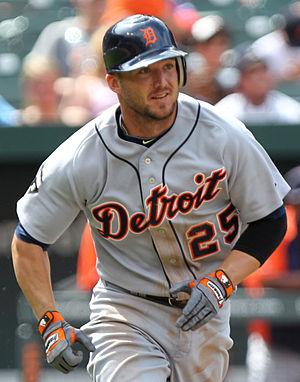
Ryan Neil Raburn est un joueur d'utilité des Rockies du Colorado de la Ligue majeure de baseball.